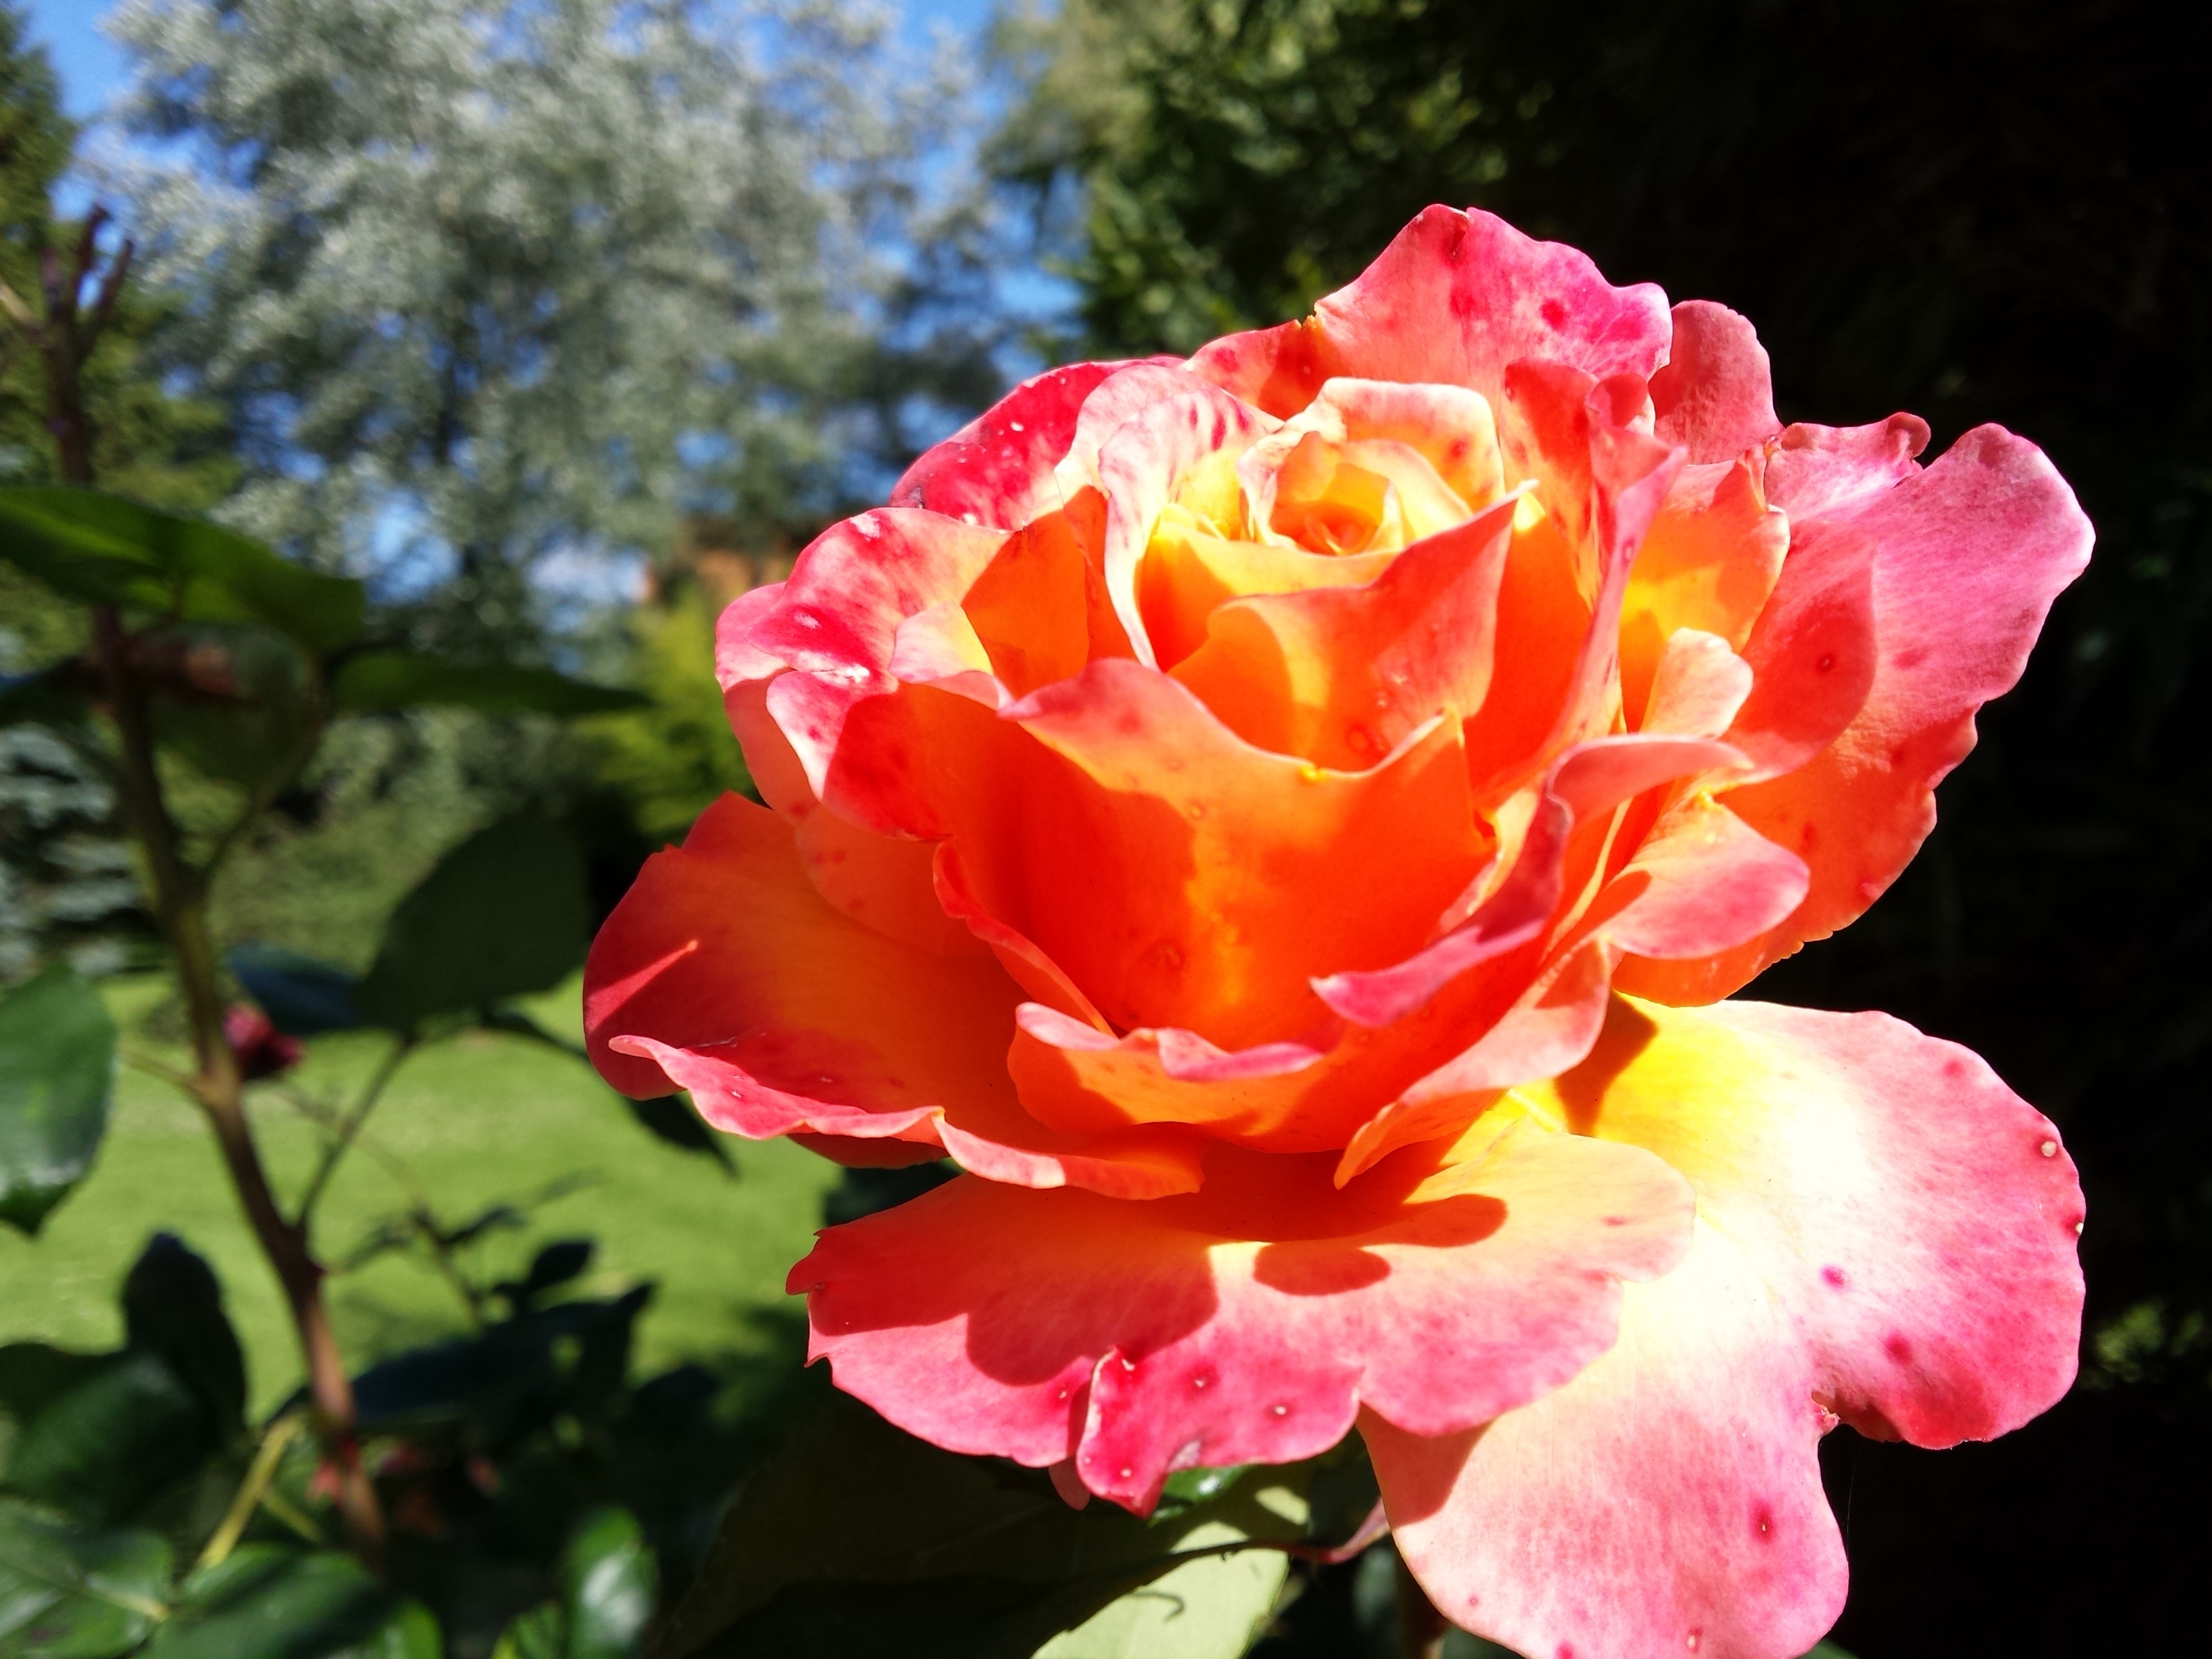
blossom, plant, flower, petal, rose, color, garden, pink, flora, floribunda, macro photography, flowering plant, garden roses, rose family, gradoent, land plant, rose order